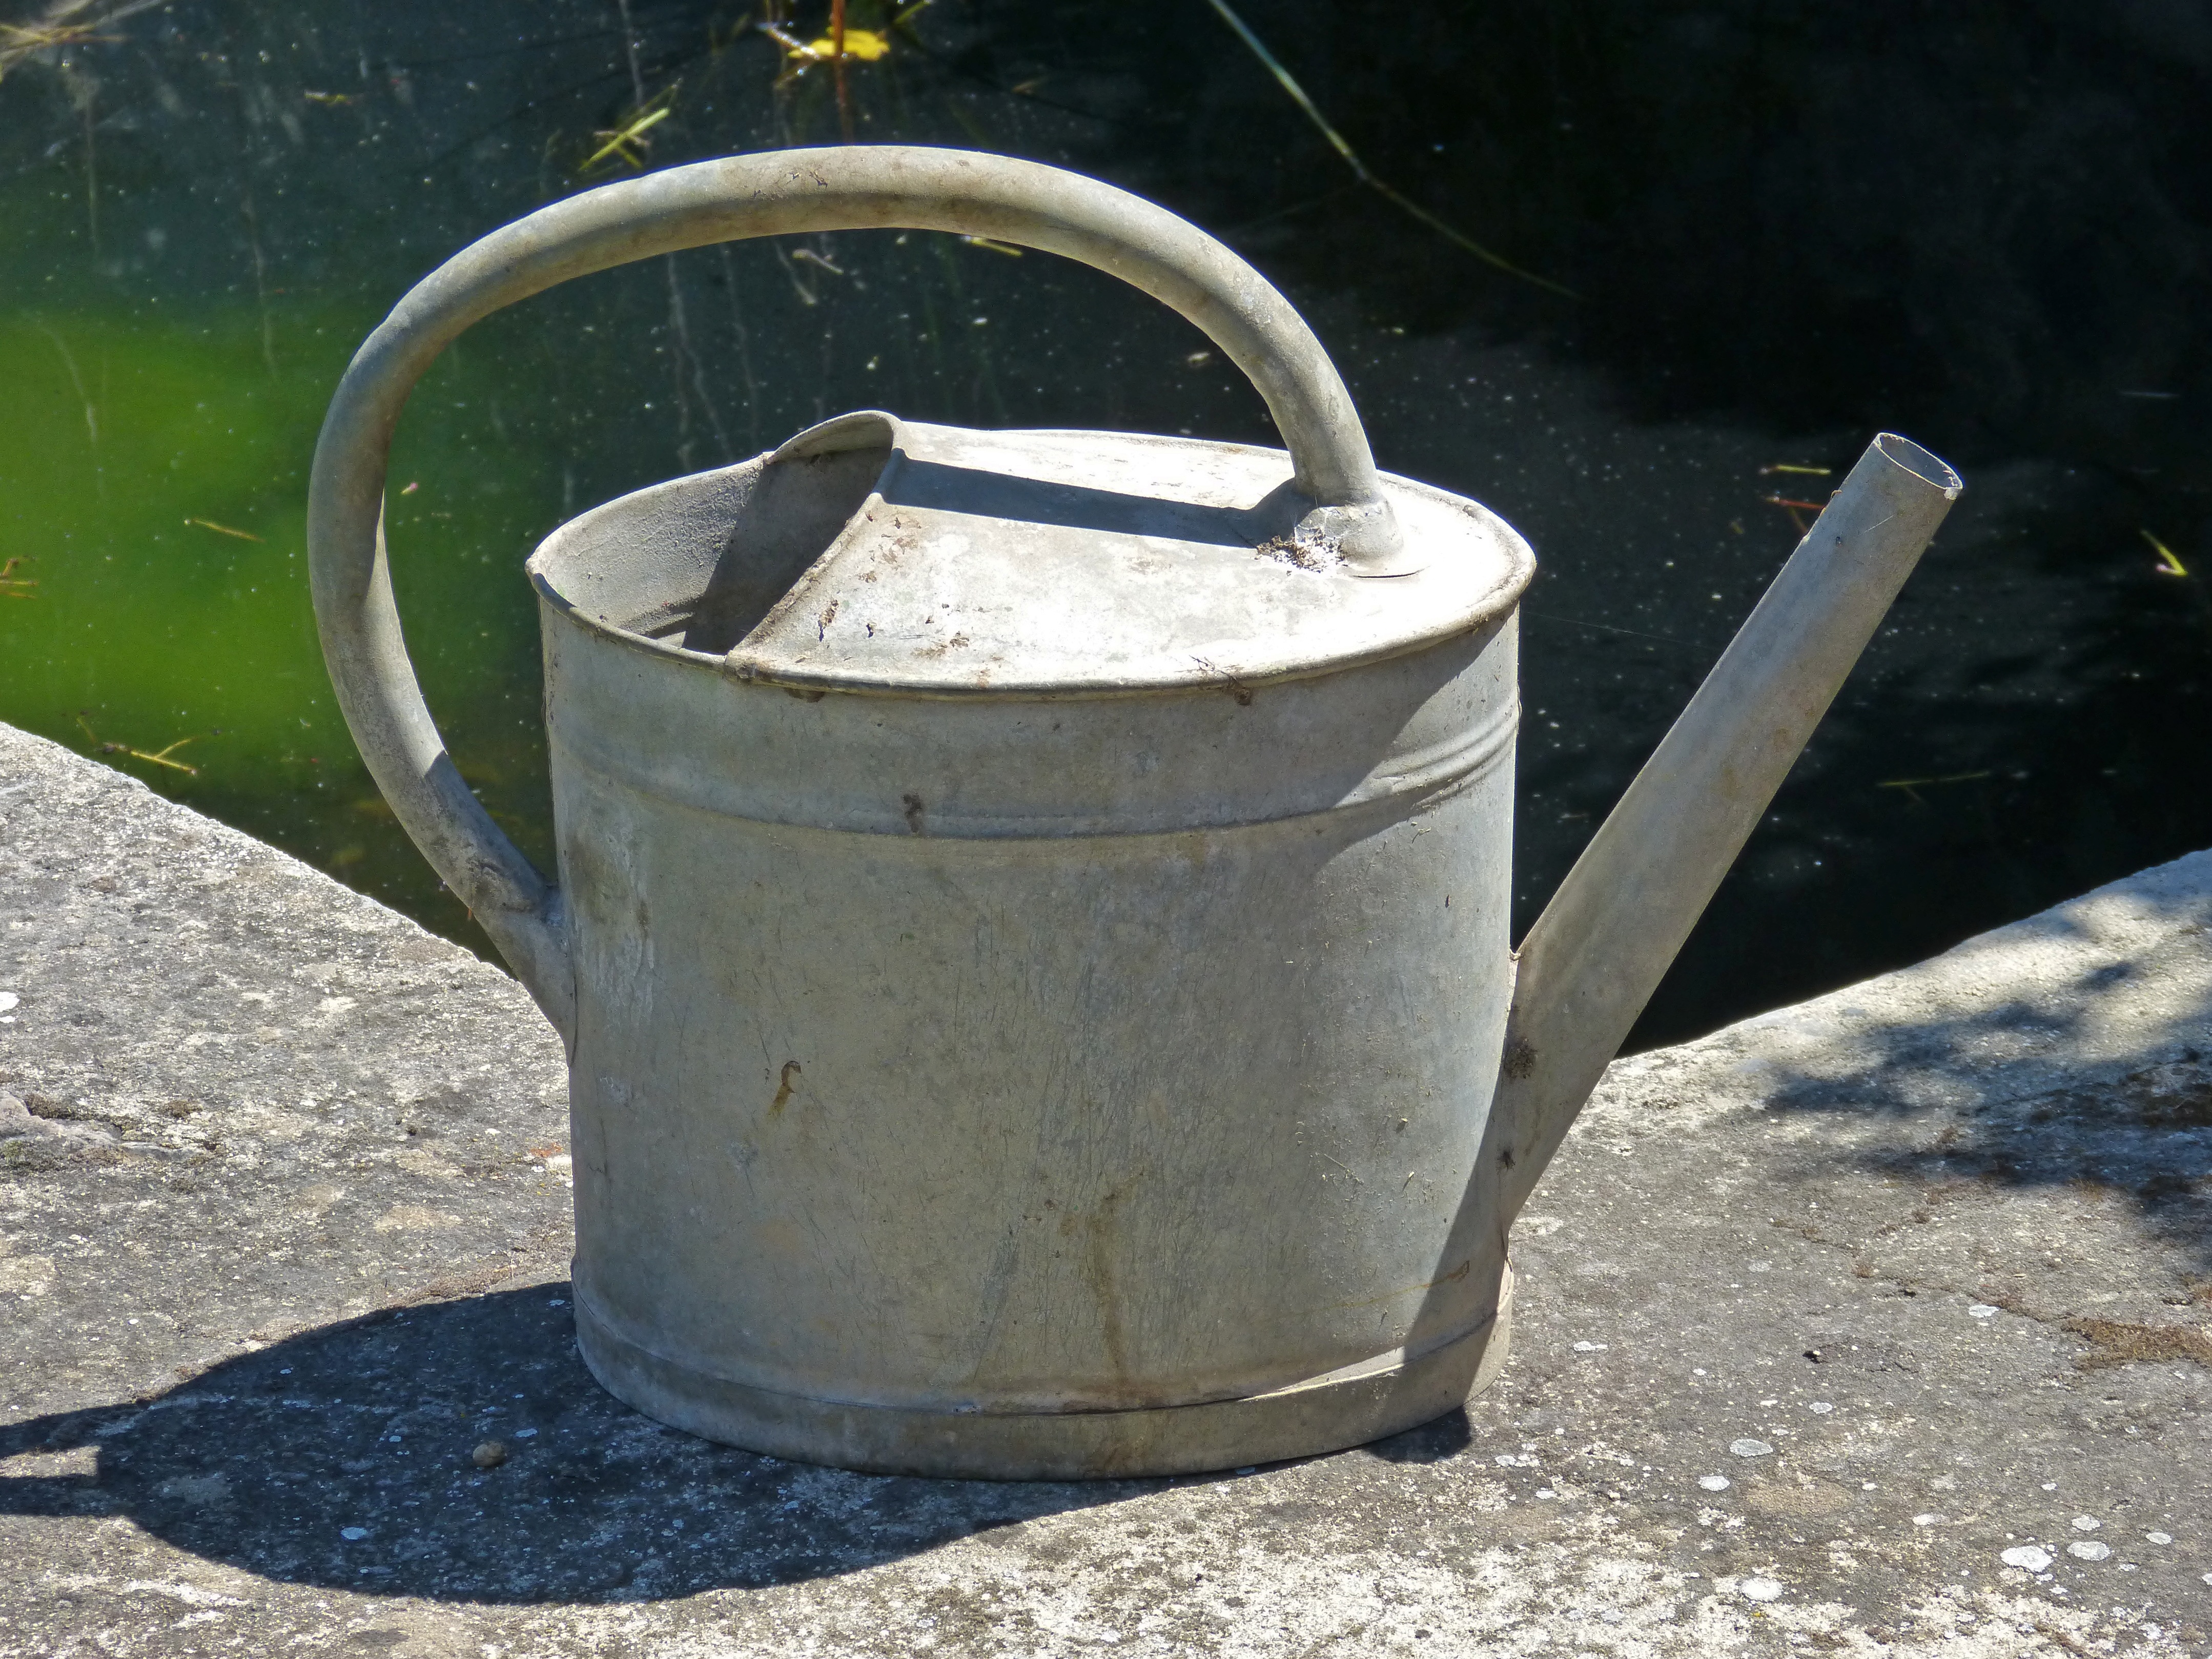
water, vintage, old, material, flowerpot, shower, zinc, raft, man made object